Battle of Pilckem Ridge

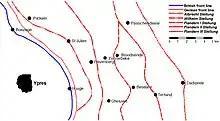

In late 1916, the Second Army commander, General Herbert Plumer was ordered to plan an attack out of the Ypres Salient but Haig was dissatisfied with the limited scope of the plan to capture Messines Ridge and Pilkem Ridge further north. In early 1917, Haig calculated that the Nivelle Offensive would force the Germans out of Belgium or that the 4th Army in Flanders would give up divisions to reinforce the armies further south. Plumer revised the plan to capture Messines and Pilckem ridges and advance onto the Gheluvelt Plateau; a later attack would capture the Plateau, Passchendaele and beyond. The plan required and far more artillery than the BEF possessed.